Treasure Houses of Britain

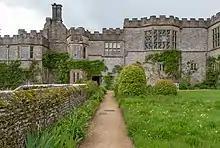
Haddon Hall in 2019

Lindisfarne Castle is on Holy Island, Northumberland, an important center of early Christianity in England, which produced the Lindisfarne Gospels. Around 1900, Edward Hudson, the publisher of "Country Life" magazine, became interested in the derelict Medieval fort on a hill on the island and commissioned Edwin Lutyens to design a country house there. The daughter of the original, 1903 caretakers, Linda Lilburn, lived her life in, or in sight of, the castle. She remembers flowers decorating the castle and the views of the sea.